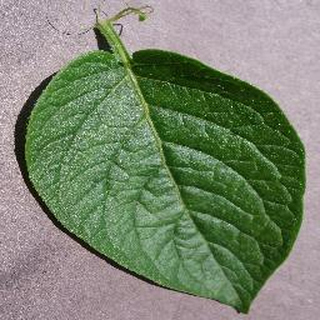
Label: healthy_potato